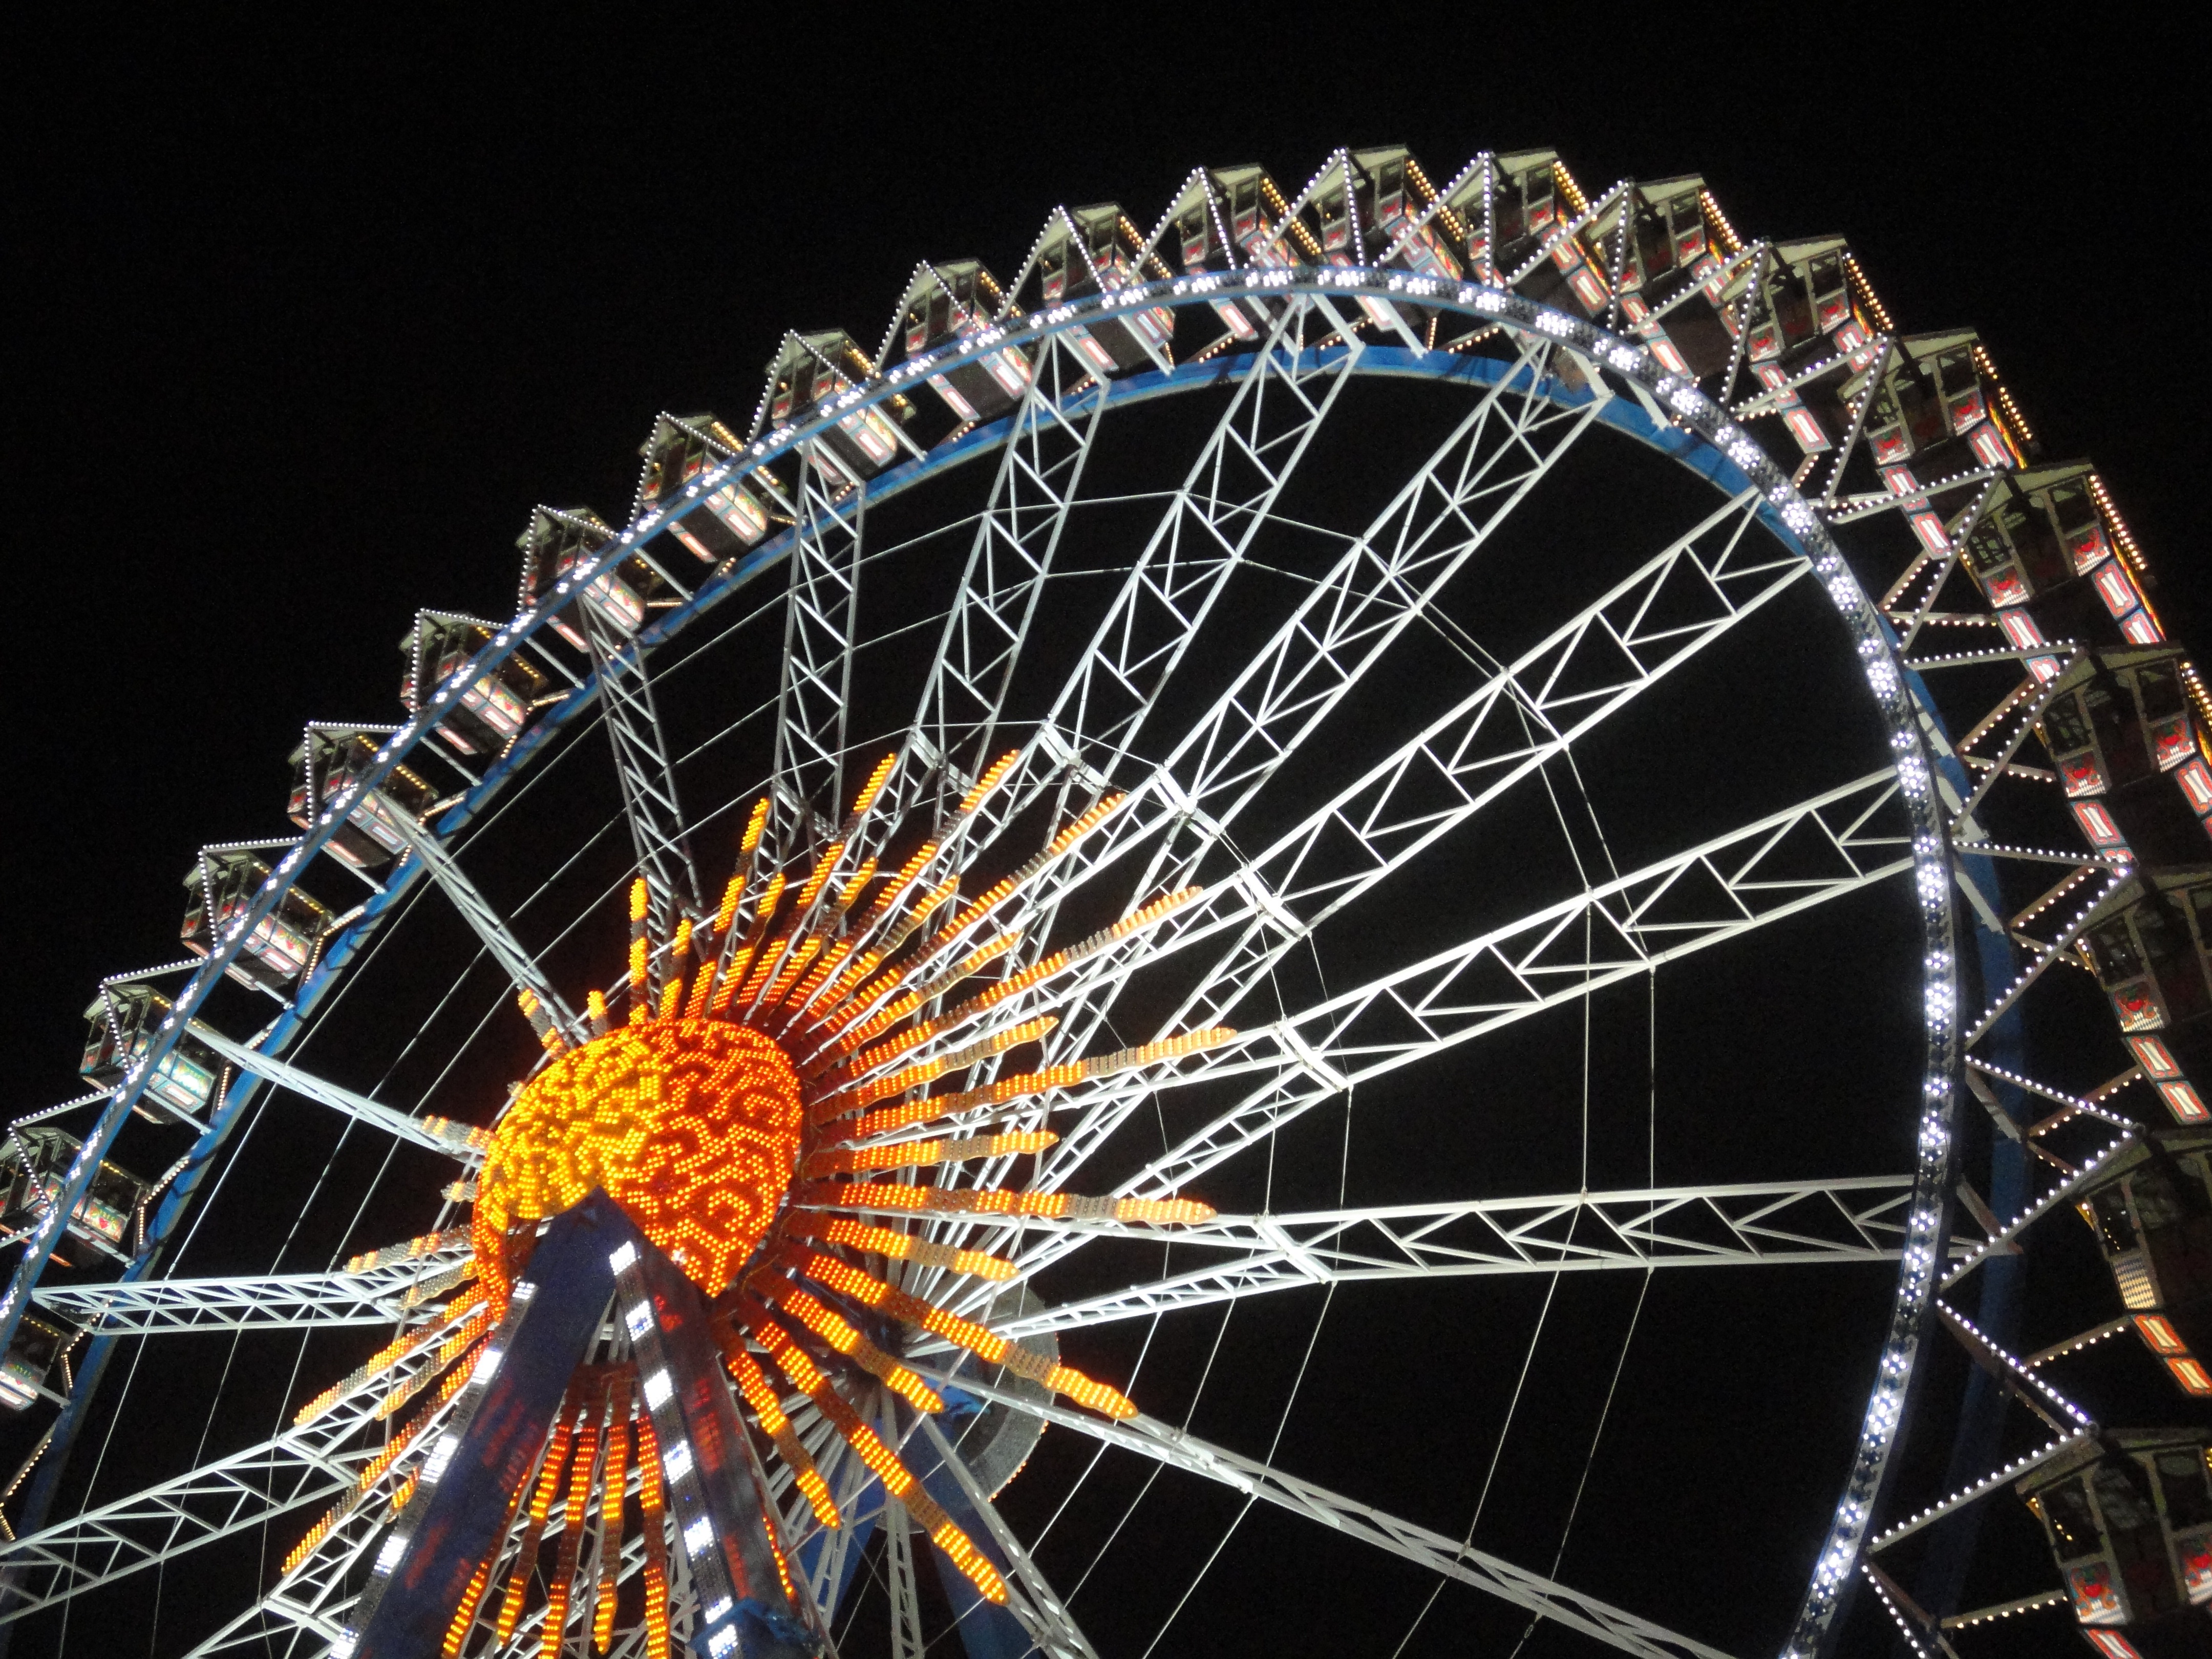
recreation, ferris wheel, amusement park, tourist attraction, outdoor recreation